Sergey Frank

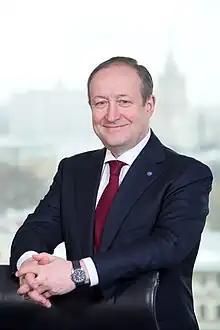
Frank in 2014

Sergey Ottovich Frank (born 13 August 1960), is a Russian politician of German origin who had served as the Minister of Transport from 1998 to 2004.